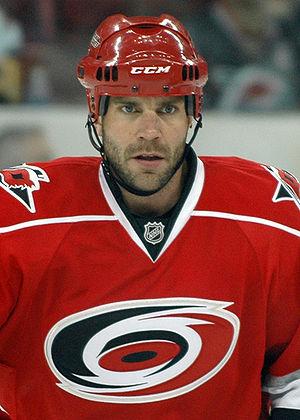
Niclas Wallin est un joueur professionnel suédois de hockey sur glace évoluant au poste de défenseur.